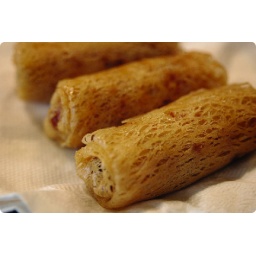
they turn orange just likes the girls here in LA